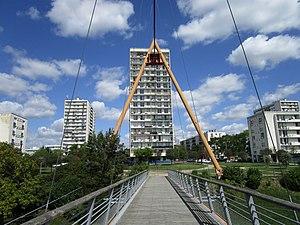
Le quartier des Rives du Cher et le pont du fil d'Ariane, à Tours.
Les Rives du Cher sont un quartier populaire français du sud de Tours, situé sur la rive droite du Cher. Il a été construit entre 1966 et 1973, peu après le quartier du Sanitas. Il compte près de 4 000 habitants répartis sur une zone restreinte de dix hectares. C'est un quartier de grands ensembles, qui comprend notamment les deux plus hautes tours de la ville. Son développement se déroule dans le contexte des Trente Glorieuses, durant lesquelles la ville de Tours fait face à une demande inédite de logements que les constructions plus centrales n'ont pas suffi à combler.
L'histoire de Tours inventorie l'ensemble des évènements, anciens ou plus récents, liés à cette ville française